Kingdom of Munster

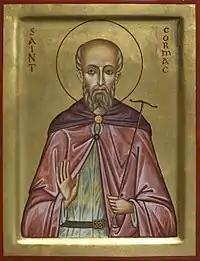
St. Cormac mac Cuilennáin was a celebrated early 10th century King-Bishop associated with the literary "Sanas Cormaic".

In regards to the Eóganachta themselves, there were two main branches; the most powerful was the "inner circle", or the eastern-branch, which was further divided into the Eóganacht Chaisil, Eóganacht Glendamnach, Eóganacht Áine and Eóganacht Airthir Cliach. The "outer circle" consisted of the Eóganacht Raithlind and Eóganacht Locha Léin who were more the west and south. Despite supposedly being descended from a different lineage (that of Dáire Cerbba), the Uí Liatháin and Uí Fidgenti are sometimes lumped in with the latter group. According to the "Frithfolaid ríg Caisil fri túatha Muman", only the patrilineal descendants of Nad Froích had the right to be King of Munster.